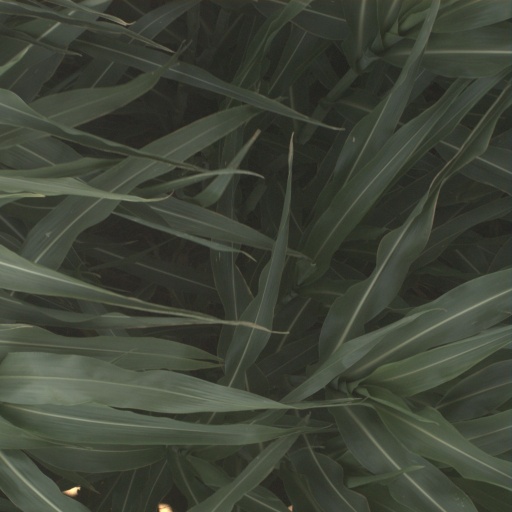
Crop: sorghum